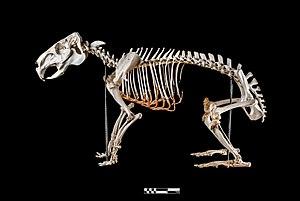
Le grand Cabiaï ou Capybara est une espèce de rongeur, un hystricognathe dont la taxinomie et la classification sont encore discutées et varient selon les auteurs. C'est le plus gros rongeur actuel. L'adulte mesure plus d'un mètre de long et pèse plus de 50 kg. Il vit en Amérique du Sud où il mène la vie d'un mammifère social et semi-aquatique. Il nage très bien et vit en groupe, les adultes s'organisant pour garder les petits.